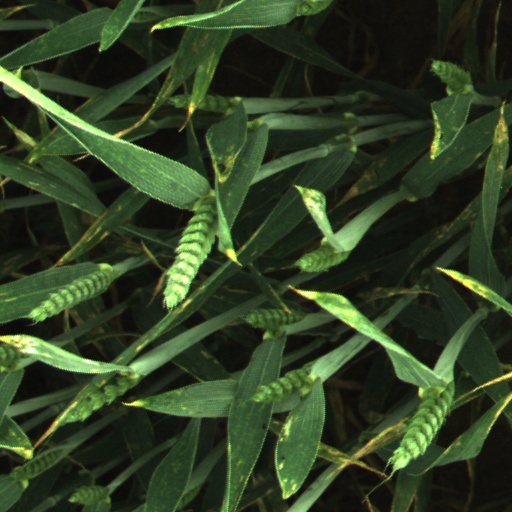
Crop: wheat